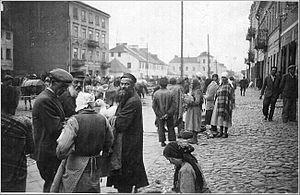
Le ghetto de Radom était un ghetto pour les Juifs créé par les autorités allemandes nazies en Pologne occupée pendant la Shoah polonaise. Construit en mars 1941 dans la ville de Radom, dans la Voïvodie de Mazovie, les Juifs polonais sont officiellement enfermé en avril 1941. Un an et demi plus tard, en août 1942, la liquidation du ghetto débute pour finir en juillet 1944, 30 000 à 32 000 victimes ayant été déportées à bord des trains de l'Holocauste vers le camp d'extermination de Treblinka.
Radom est une ville de Pologne située dans la voïvodie de Mazovie. La ville est à la fois ville-powiat et chef-lieu du Powiat de Radom. Avec ses 218 466 habitants en 2013, Radom est la quatorzième plus grande ville de Pologne.